Answer in natural language. How many Beds are visible in the scene? Choose between the following options: 2, 3, 4, 0 or 1
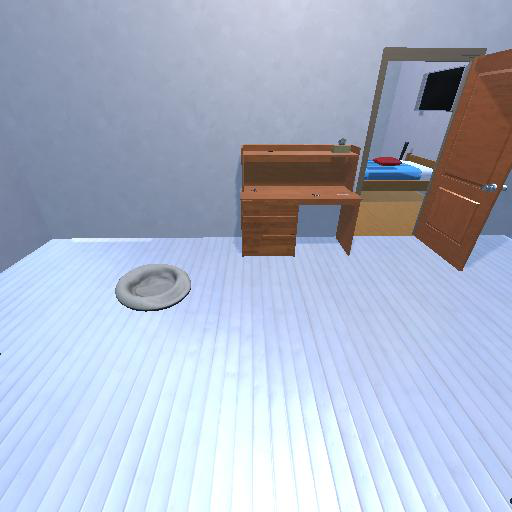
<answer>1</answer>